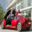
Label: automobile